Expo 2010

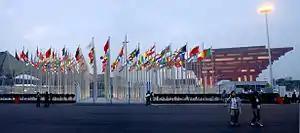
Flags of participating countries waving in front of the China pavilion.

192 countries and 50 organizations registered to participate in the Shanghai World Expo, a record number for that time.